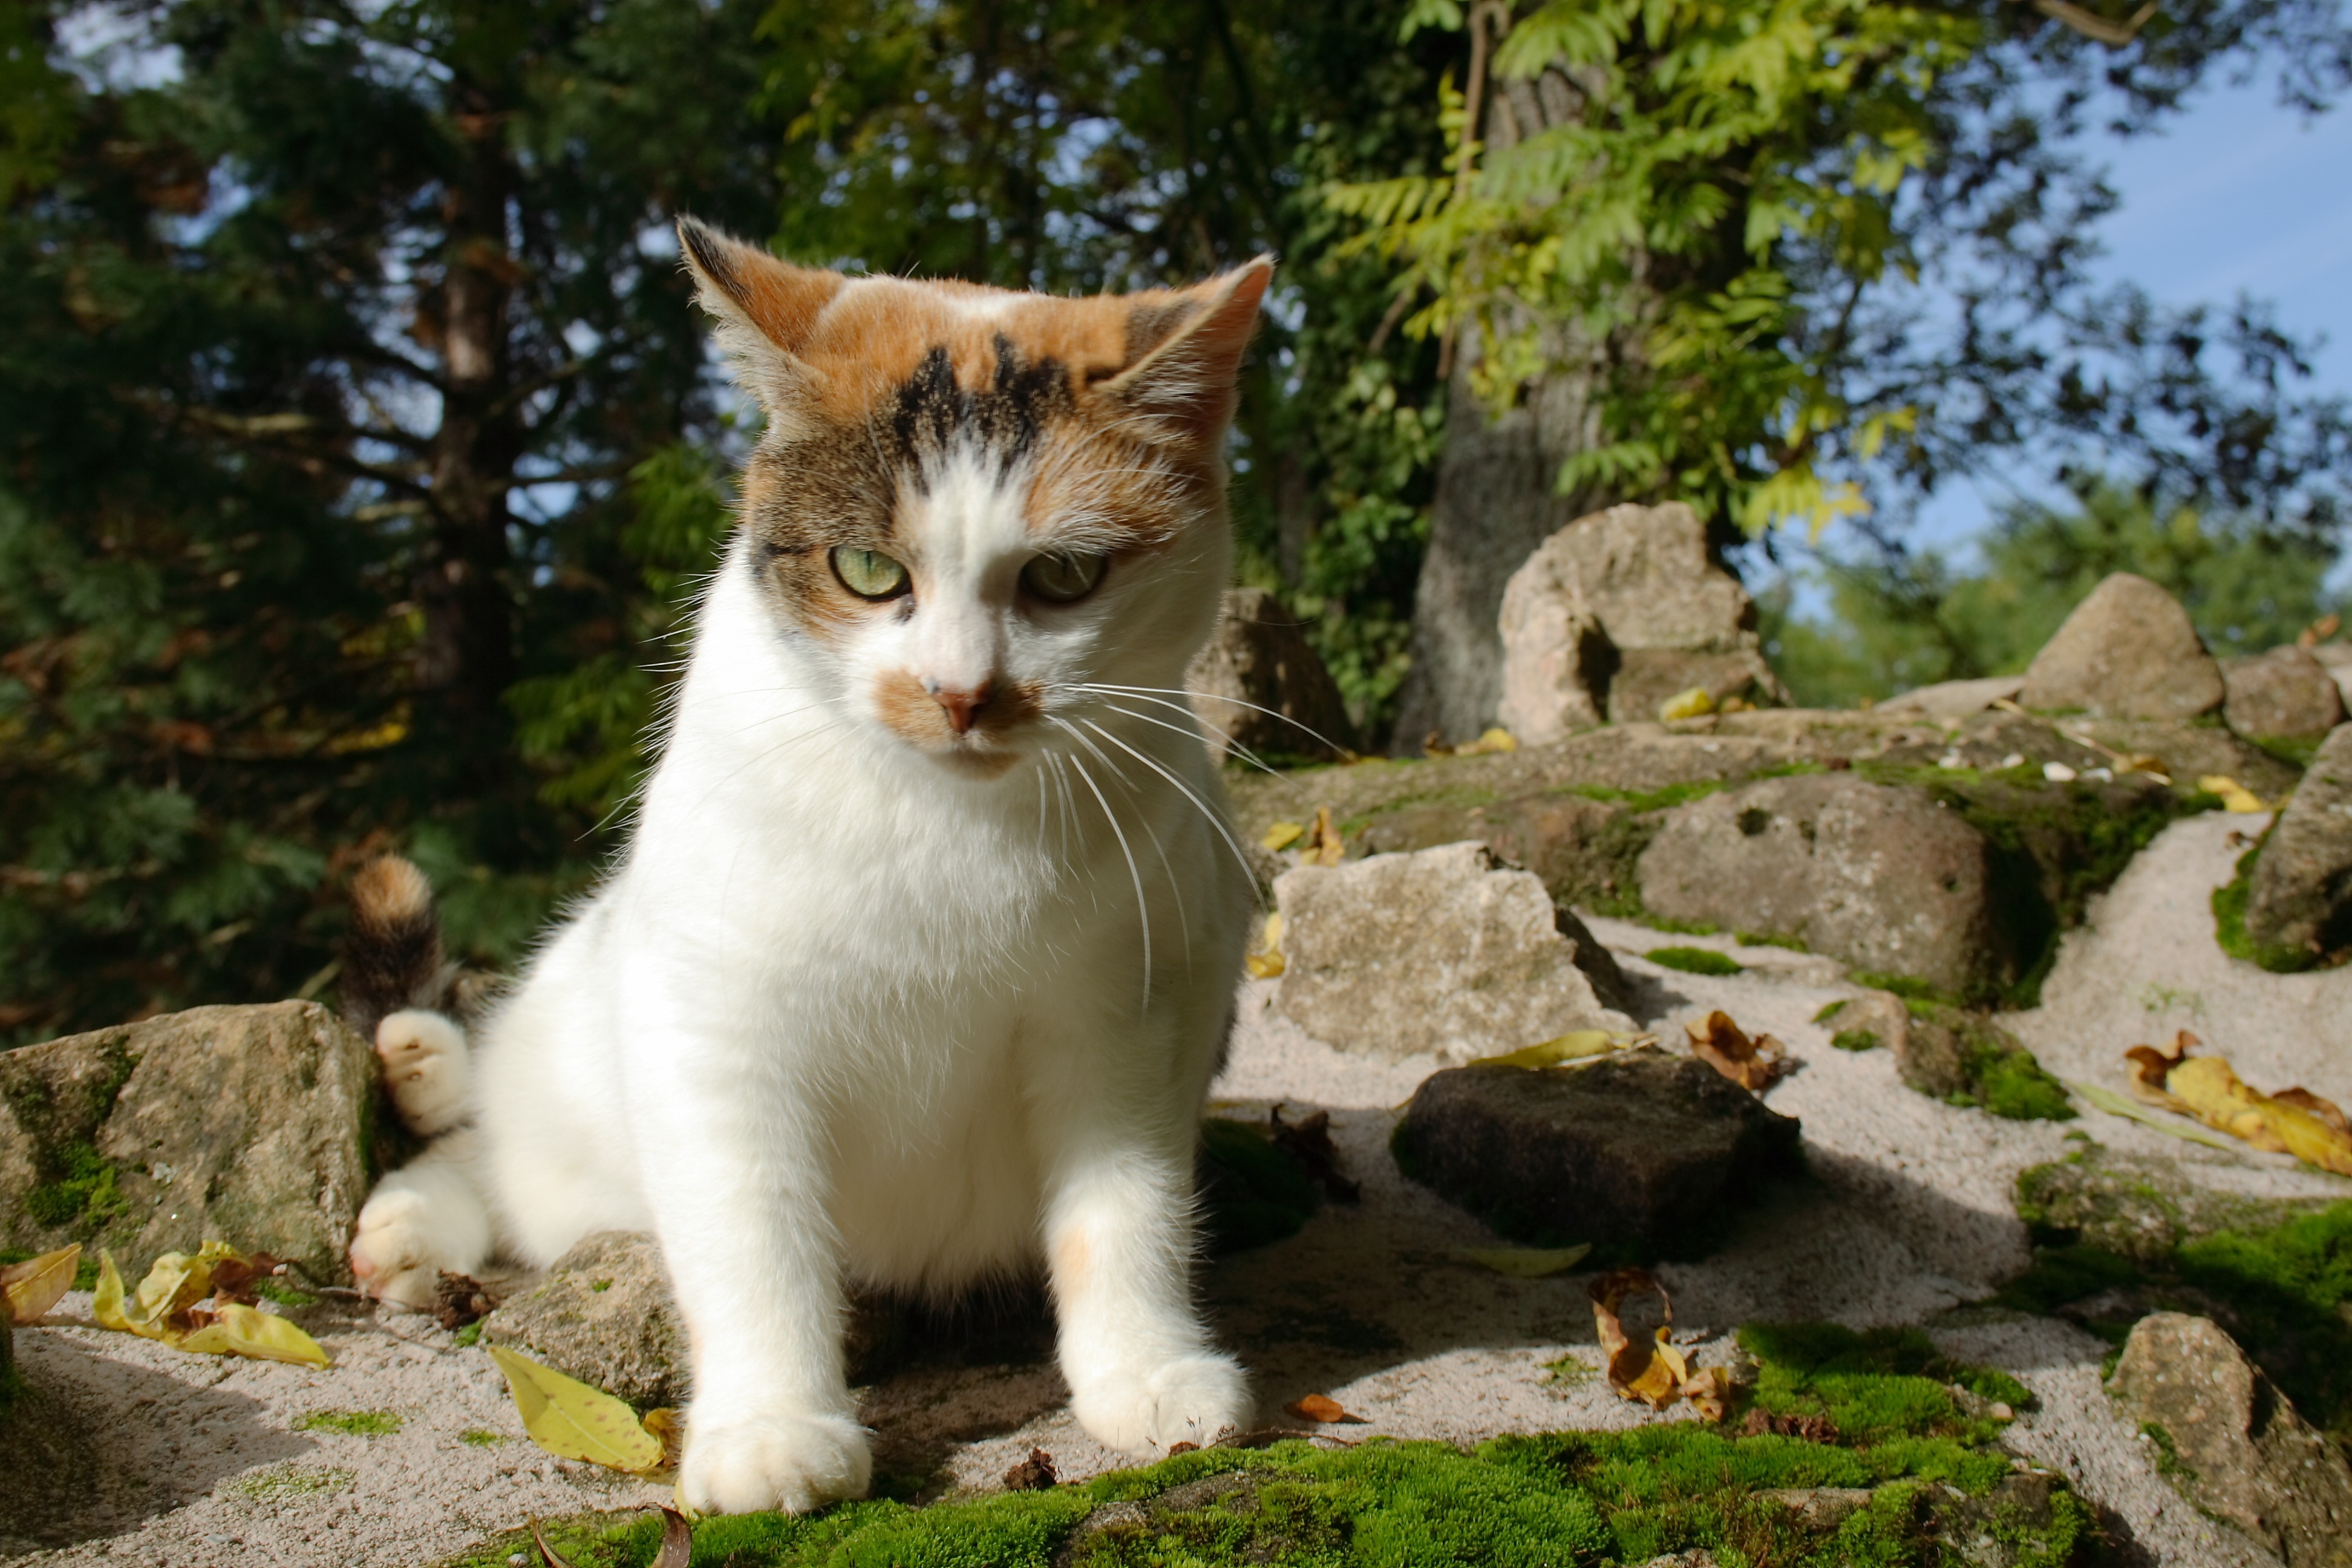
nature, white, animal, cute, pet, fur, kitten, cat, mammal, fauna, whiskers, adidas, vertebrate, lucky cat, wild cat, small to medium sized cats, cat like mammal, domestic short haired cat